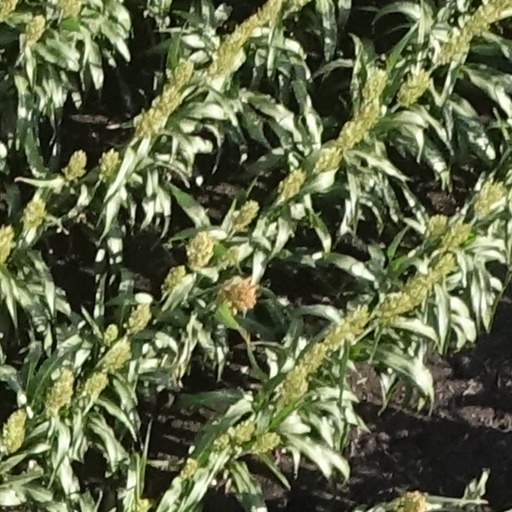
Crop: sorghum